Koenigsegg Gemera

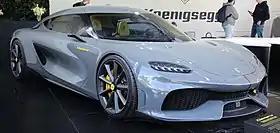
Koenigsegg Gemera at the 2022 Goodwood Festival of Speed

The Koenigsegg Gemera is a limited production four-seat plug-in hybrid grand tourer (or 2-door sports saloon) to be manufactured by the Swedish automobile manufacturer Koenigsegg. It was unveiled on 3 March 2020 at an online broadcast by Koenigsegg at the cancelled Geneva Motor Show.